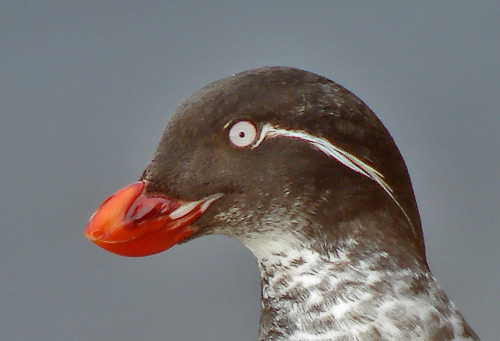
this bird has a white eye with a red round shaped beak.
this short orange and red billed bird has a white eye and brown head.
this bird has a short orange bill and a large white eye with a white and brown mottled throat.
this bird has a long neck, thick blunt bill, and white superciliary.
the bill is round, orange, and blunt and its head is brown with a white eyering that goes down to its nape.
this bird is brown with red and has a very short beak.
a brown bird, with a white throat, and a short rounded bill.
this is a gray bird that has a white eye, and a bright red short beak.
the bird has a short, thick orange bill and brown feathers on its head and white eyes.
this bird has a short orange bill with a dark grey crown and white and dark grey throat.
Species: Parakeet Auklet